Legend Holdings

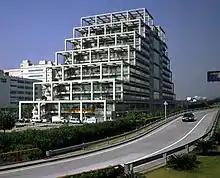
Legend Computer (now Lenovo) Headquarters in Shenzhen, China. Designed by Lee/Timchula Architects as part of the modernization of Shenzhen

Lenovo is a Chinese multinational computer technology company with global headquarters in Beijing, and operational centres in Singapore, and Morrisville, North Carolina, United States. It designs, develops, manufactures and sells personal computers, tablet computers, smartphones, workstations, servers, electronic storage devices, IT management software and smart televisions. In 2014, Lenovo was the world's largest personal computer vendor by unit sales. It markets the ThinkPad line of notebook computers and the ThinkCentre line of desktops.